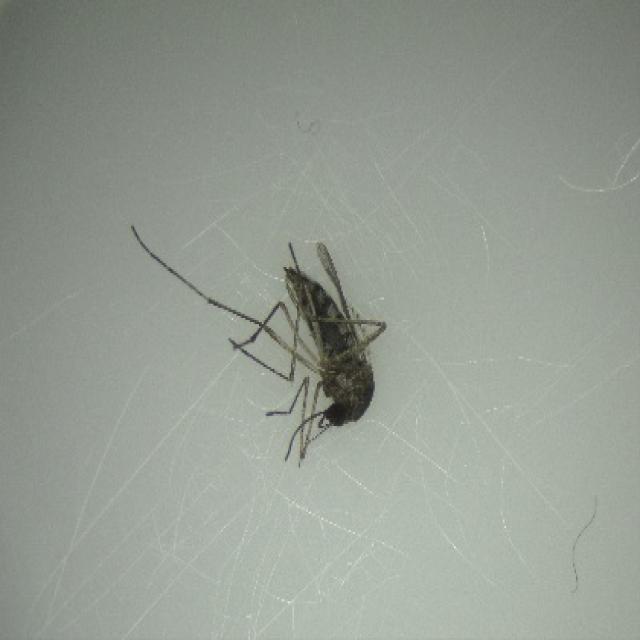
Species: aedes_vexans